The Bones

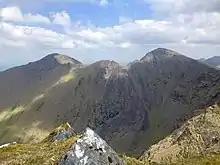
Beenkeragh (l), The Bones (m), and Carrauntoohil (r) from Caher

The Bones is the highest point on a narrow rocky arête called the "Beenkeragh Ridge", situated between Carrauntoohil (Ireland's highest peak), and Beenkeragh (Ireland's second-highest peak), in the MacGillycuddy's Reeks range in County Kerry. The "Beenkeragh Ridge" is considered as "intimidating hill-walking conditions", along with the nearby The Big Gun ridge, and is often climbed as part of the "Coomloughra Horseshoe".